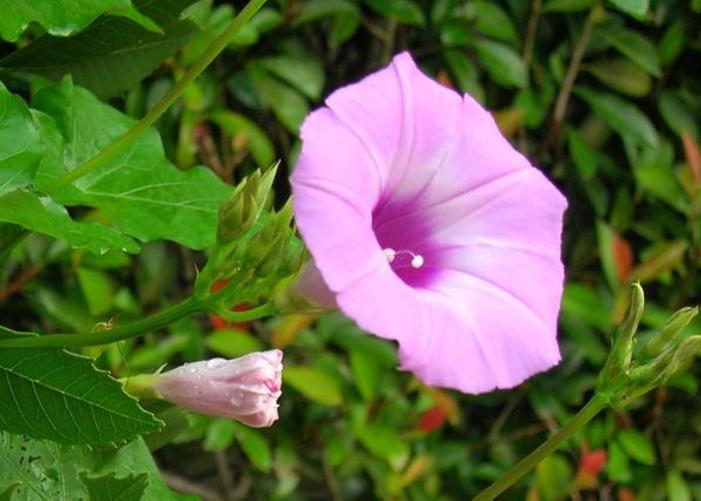
Label: morning glory